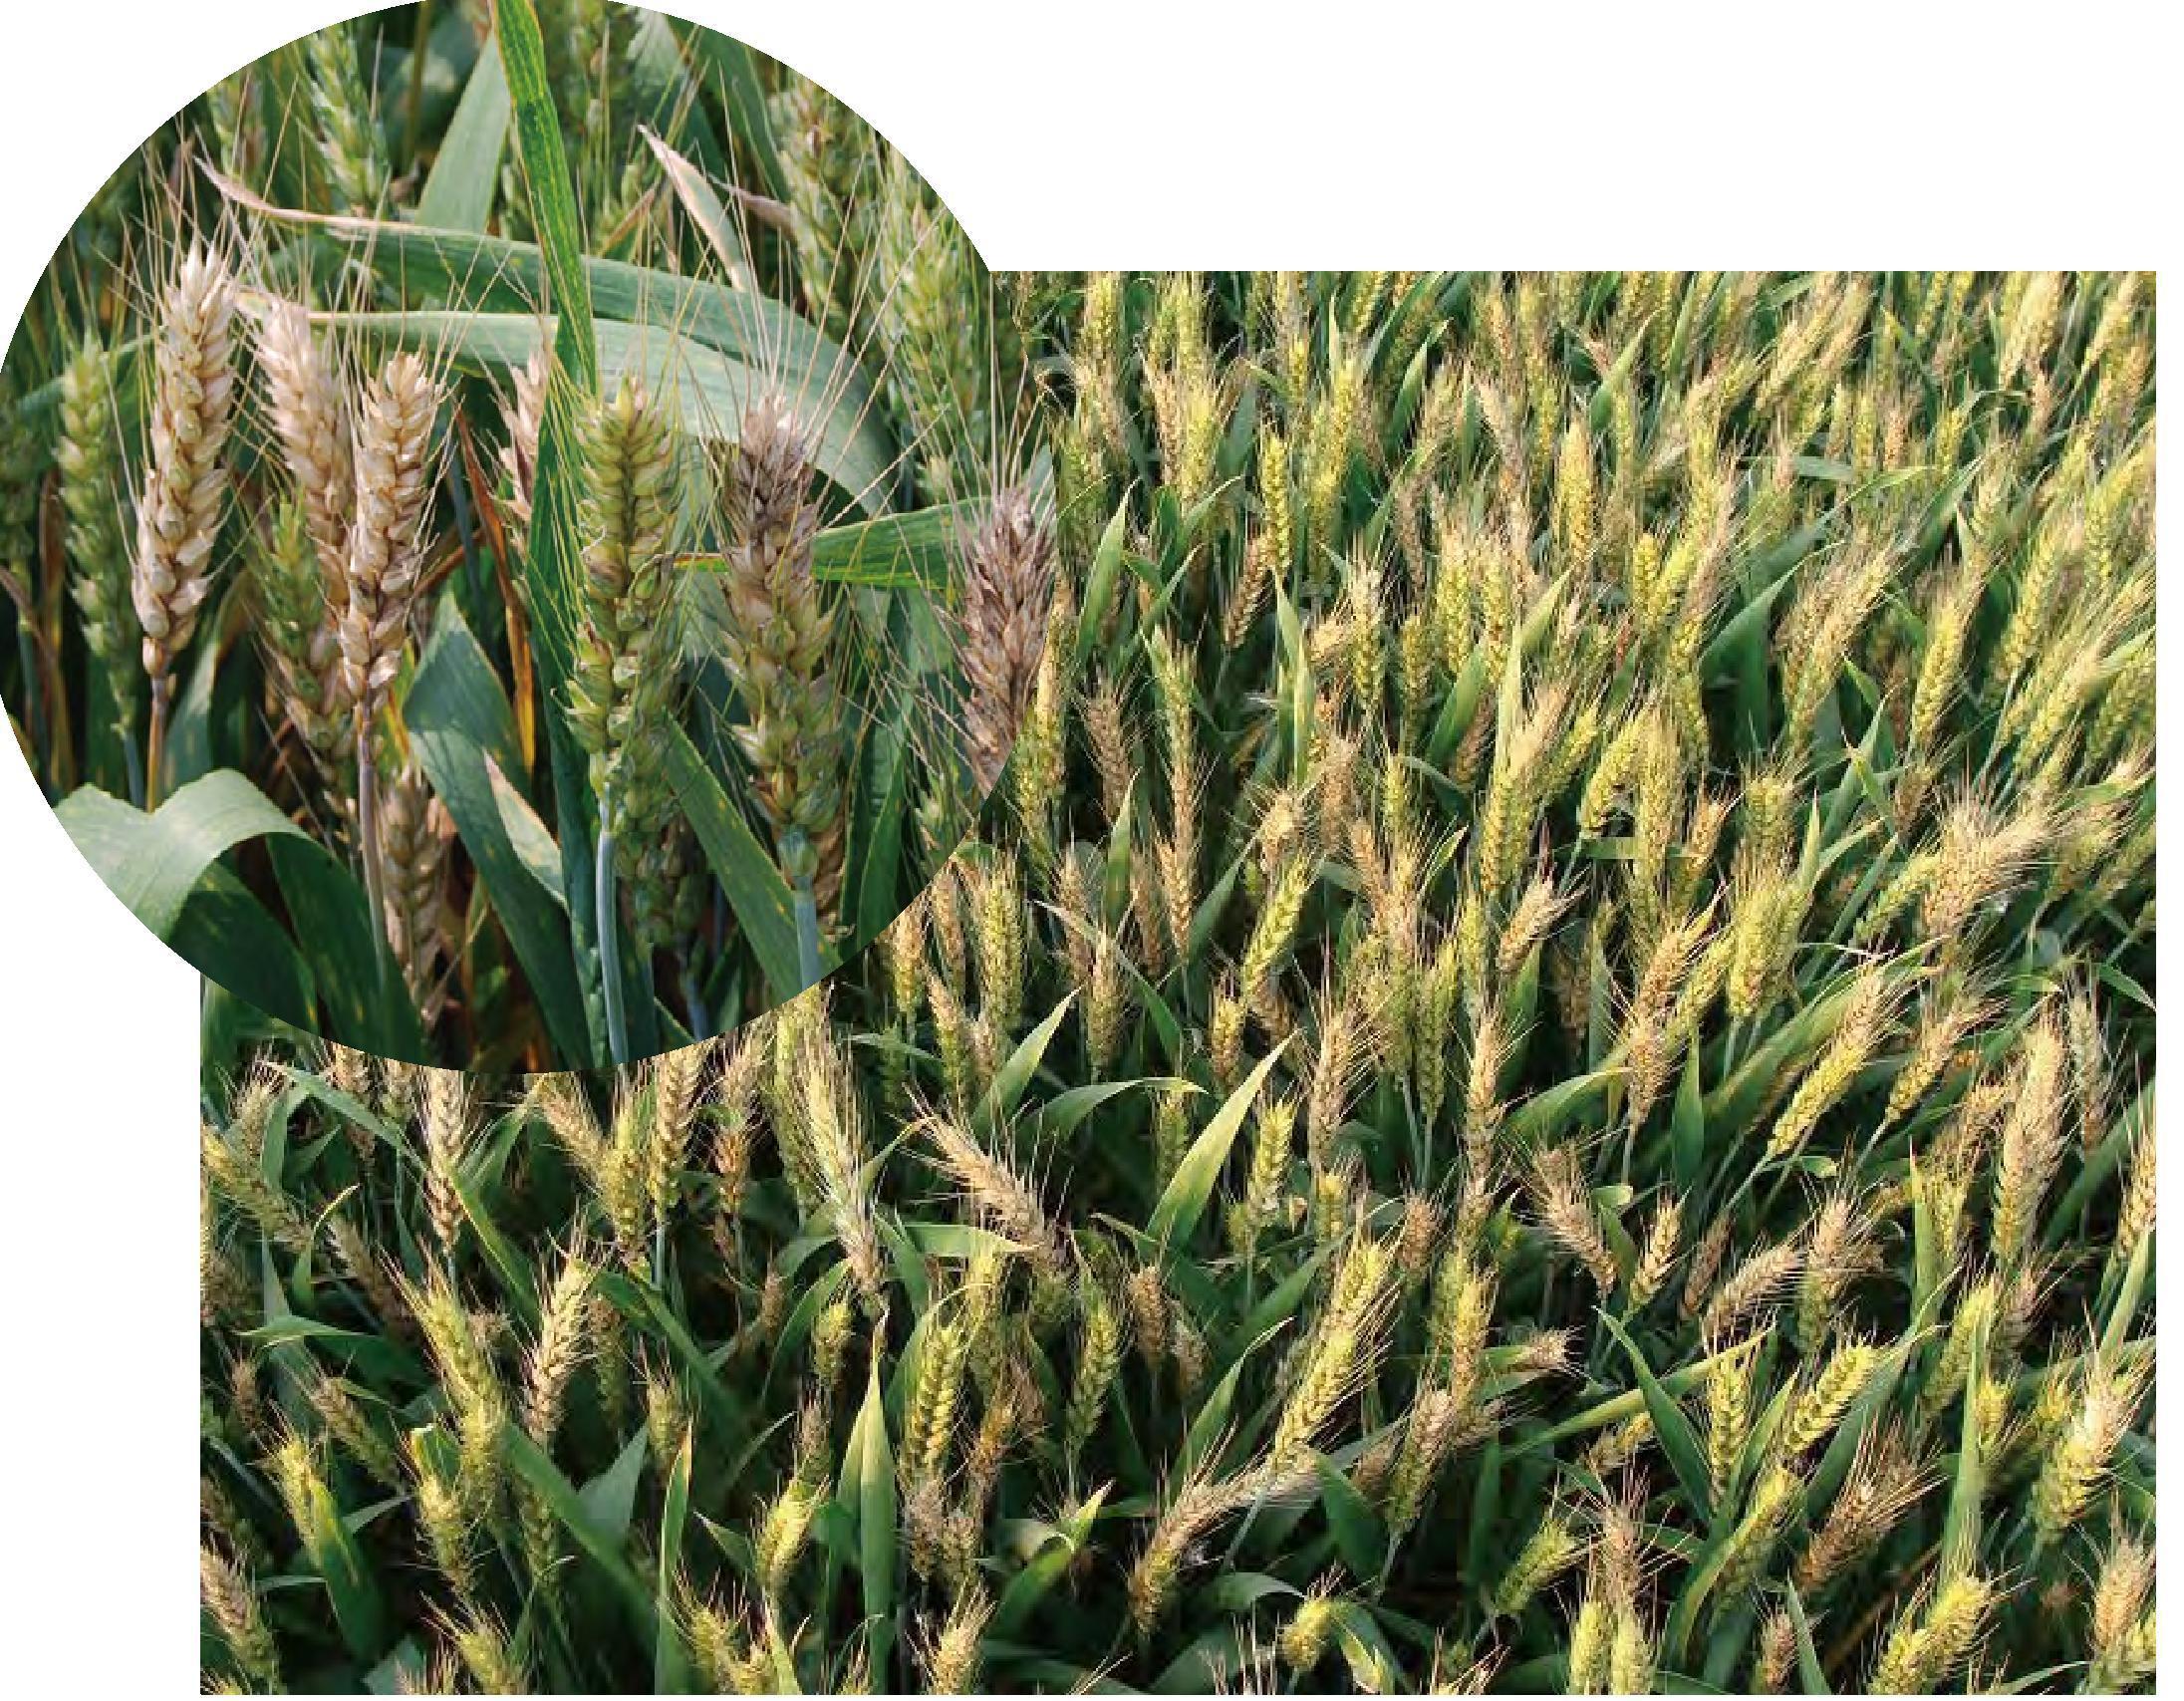
Plant: Wheat
Disease: wheat head scab